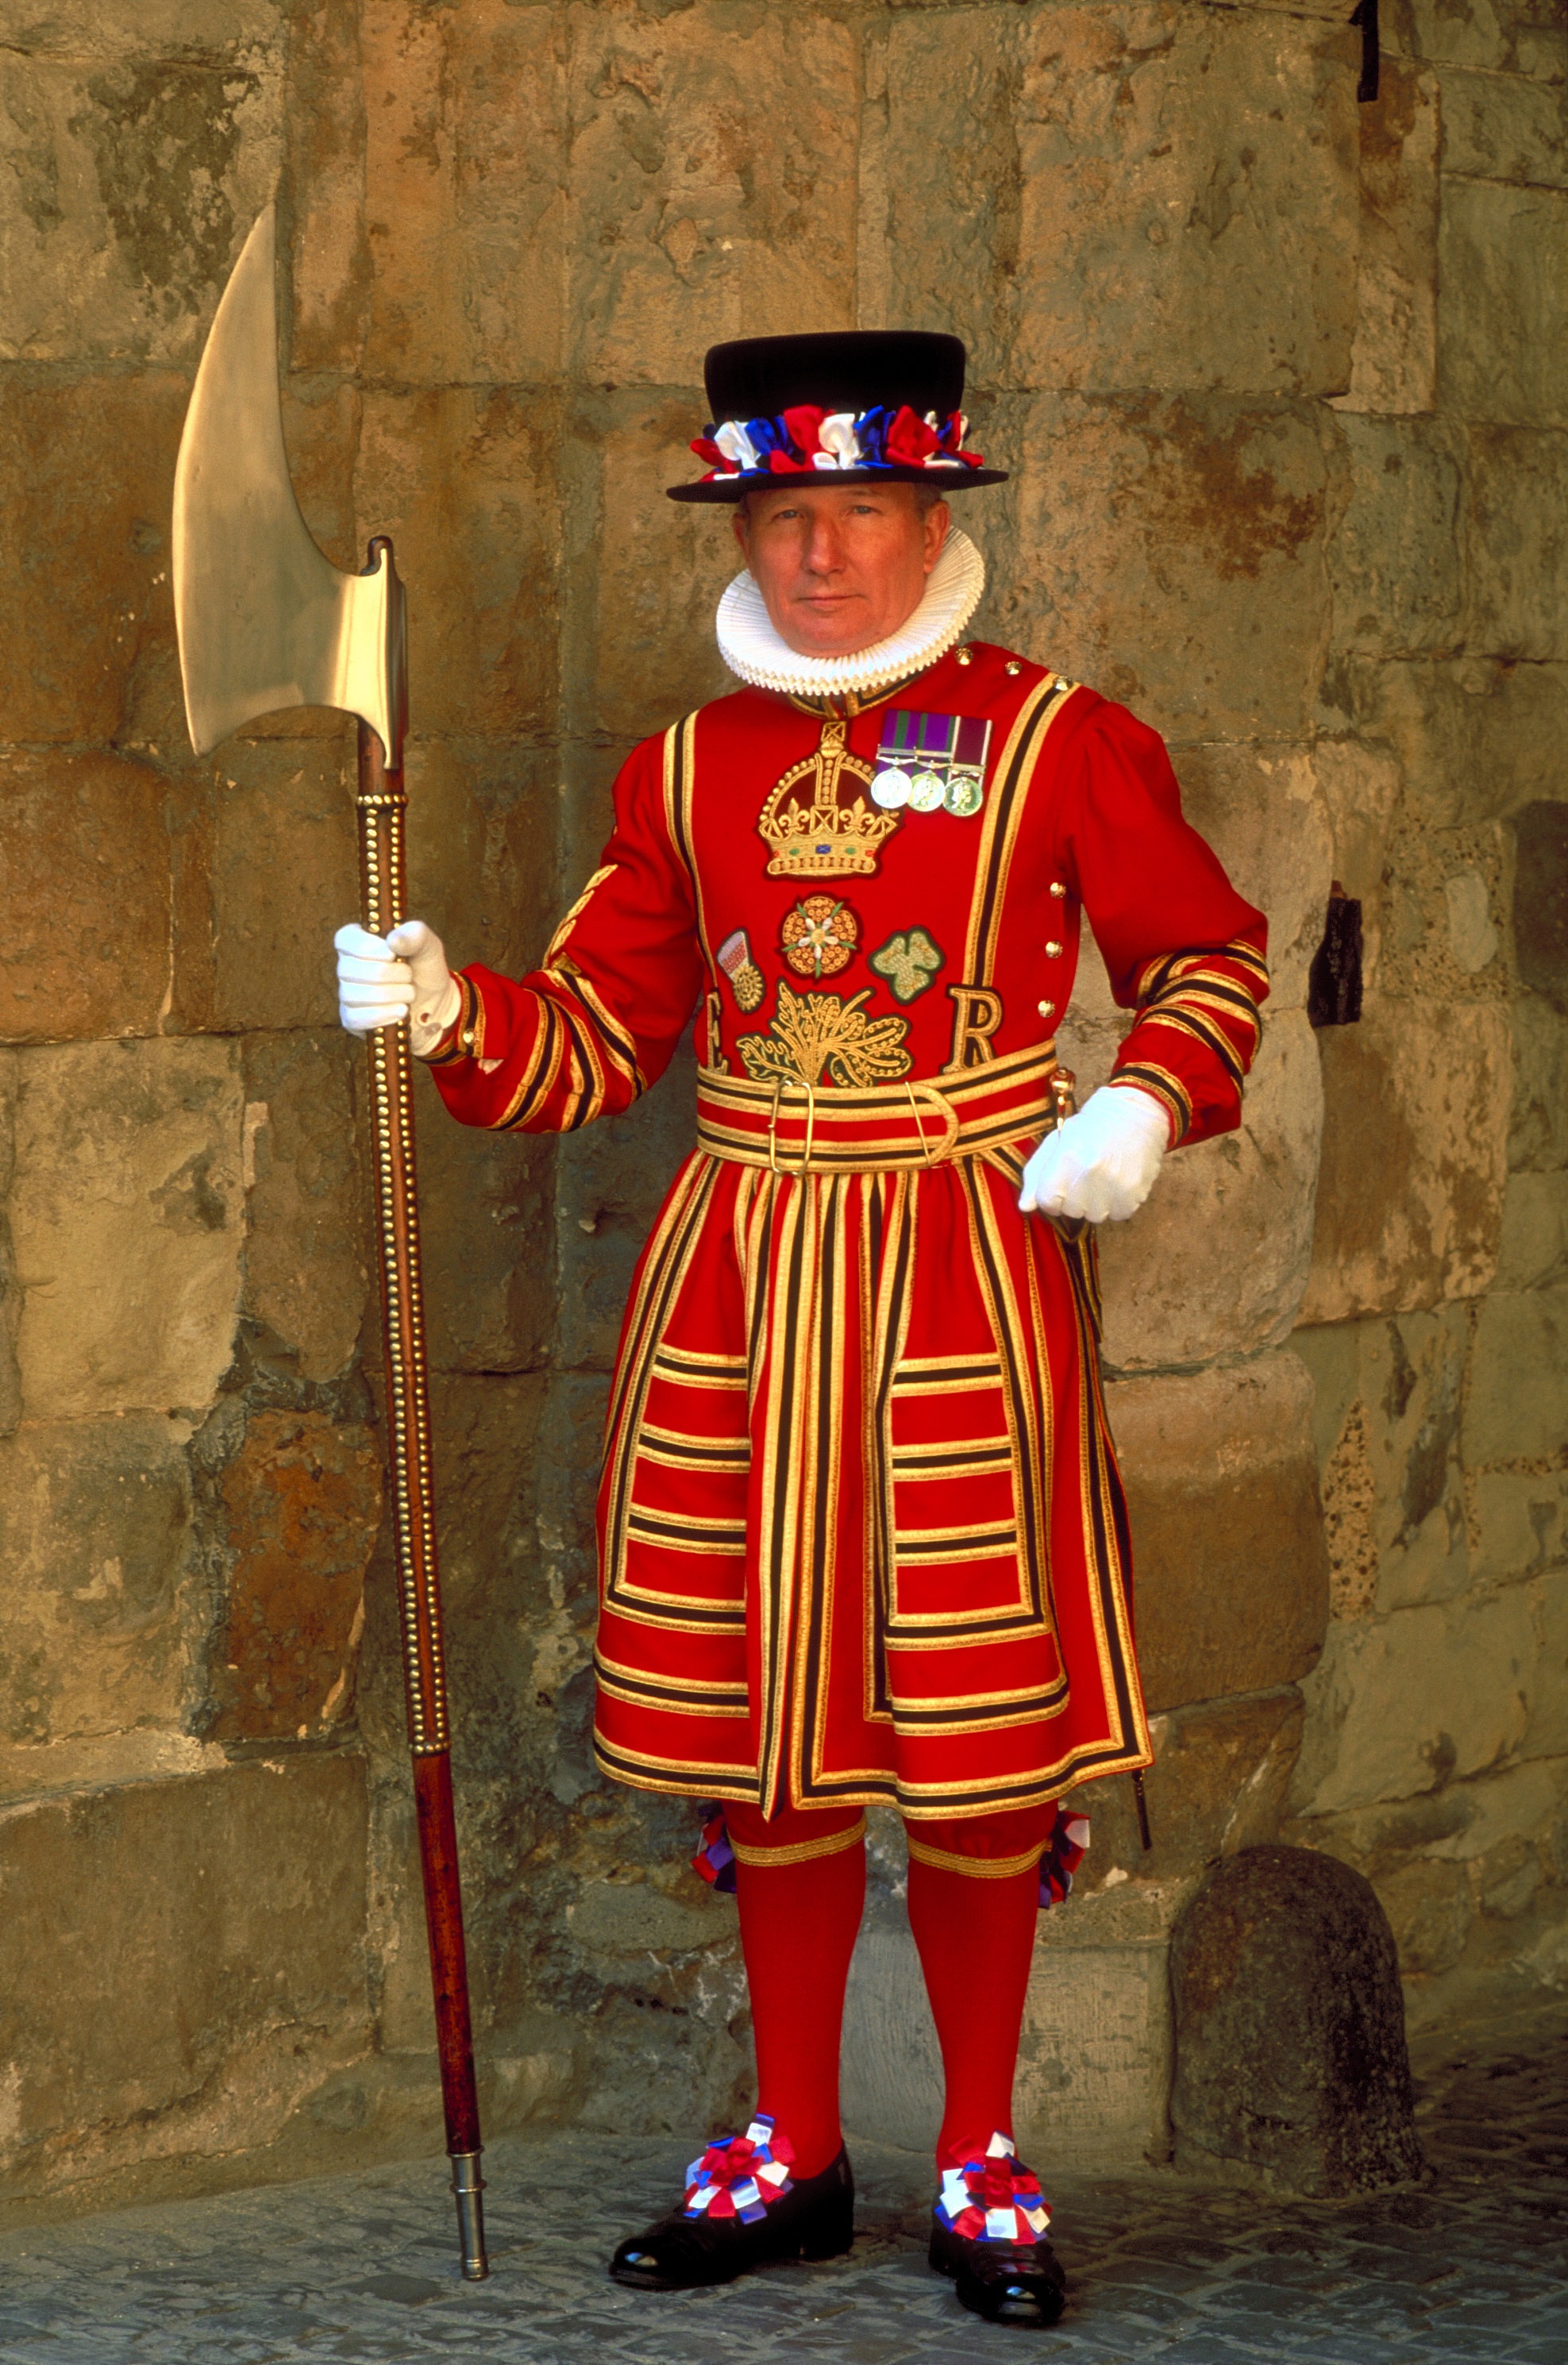
person, palace, red, tower, profession, clothing, london, britain, tradition, costume, beefeater